Suibara Station

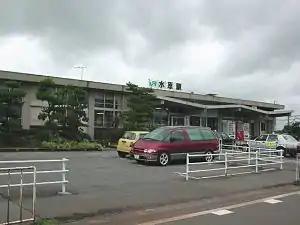
East side of Suibara Station in July 2004

is a railway station on the Uetsu Main Line in the city of Agano, Niigata, Japan, operated by East Japan Railway Company (JR East). It is the main train station for the city of Agano.